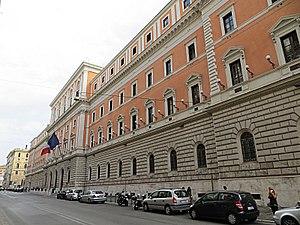
La Via Venti Settembre est une rue de Rome qui relie la via delle Quattro Fontane à la piazzale di Porta Pia.
Le Palais Esercito ou Palais du Ministère de la Guerre est un palais situé 123 de la Via XX Settembre, dans le Rione Castro Pretorio à Rome.